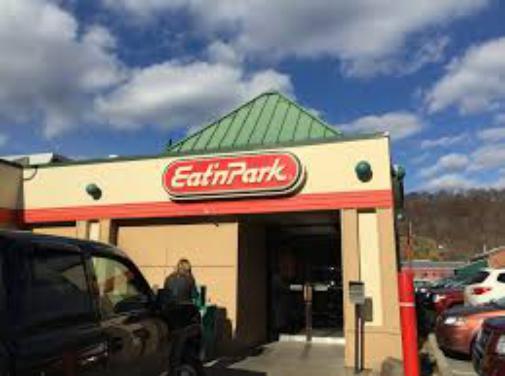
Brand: Eat'n Park
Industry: Food